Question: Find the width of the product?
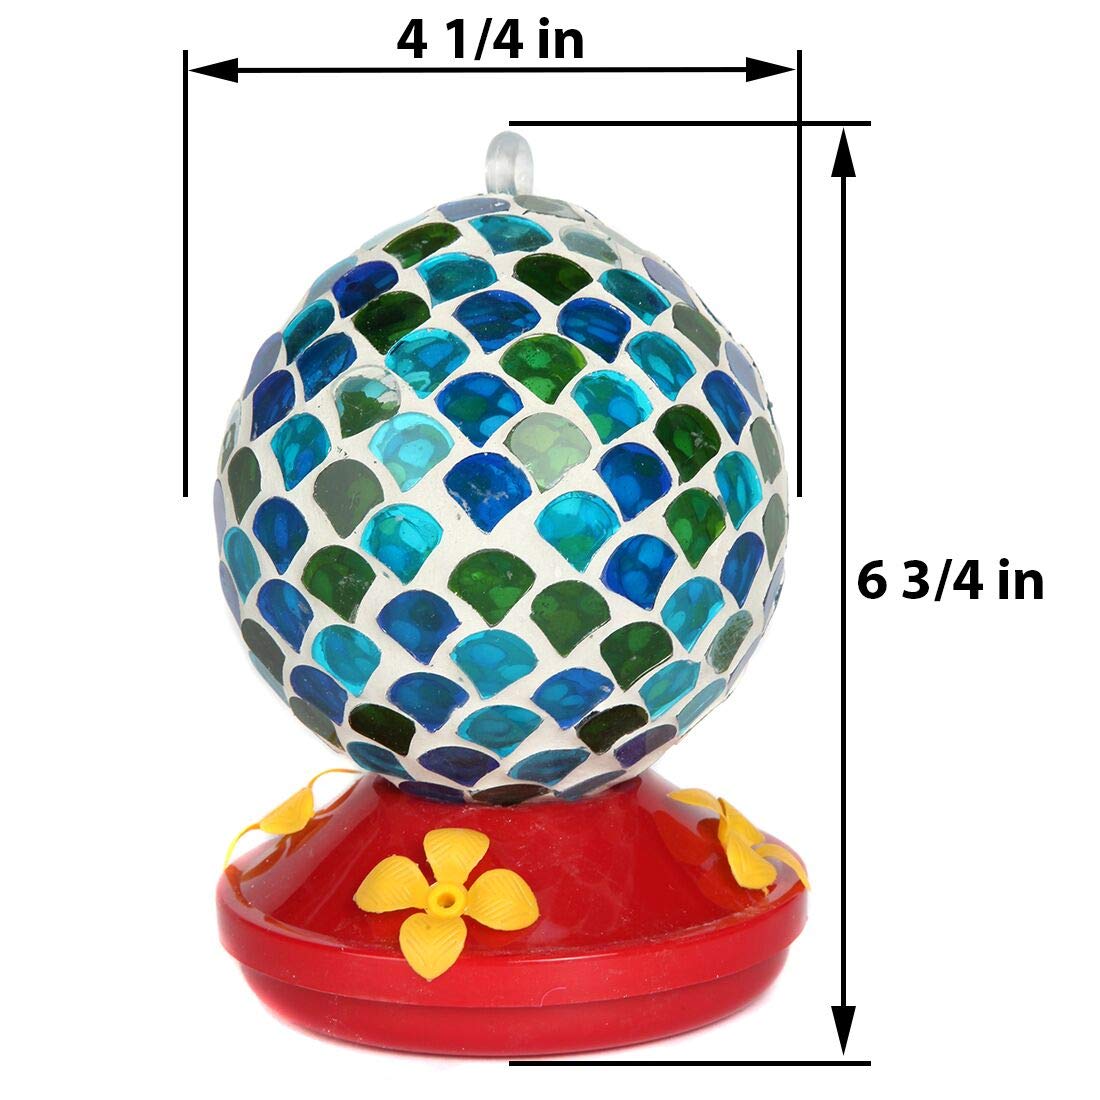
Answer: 41.25 inch